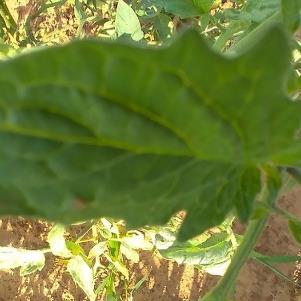
Crop: Tomato
Condition: healthy-leaf